Theories of urban planning

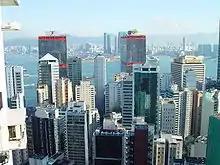
Urban planning designs settlements, from the smallest towns to the largest cities. Shown here is Hong Kong from Western District overlooking Kowloon, across Victoria Harbour.

Planning theory is the body of scientific concepts, definitions, behavioral relationships, and assumptions that define the body of knowledge of urban planning. Urban planning is the strategic process of designing and managing the growth and development of human settlements, from small towns to sprawling metropolitan areas. Various planning theories guide urban development decisions and policies. Over time, different schools of thought have emerged, Evolving in response to shifts in society, economy, and technology. This article explores the key theories and movements that have shaped urban planning.There is no one unified planning theory but various. Whittemore identifies nine procedural theories that dominated the field between 1959 and 1983: the Rational-Comprehensive approach, the Incremental approach, the Transformative Incremental (TI) approach, the Transactive approach, the Communicative approach, the Advocacy approach, the Equity approach, the Radical approach, and the Humanist or Phenomenological approach.